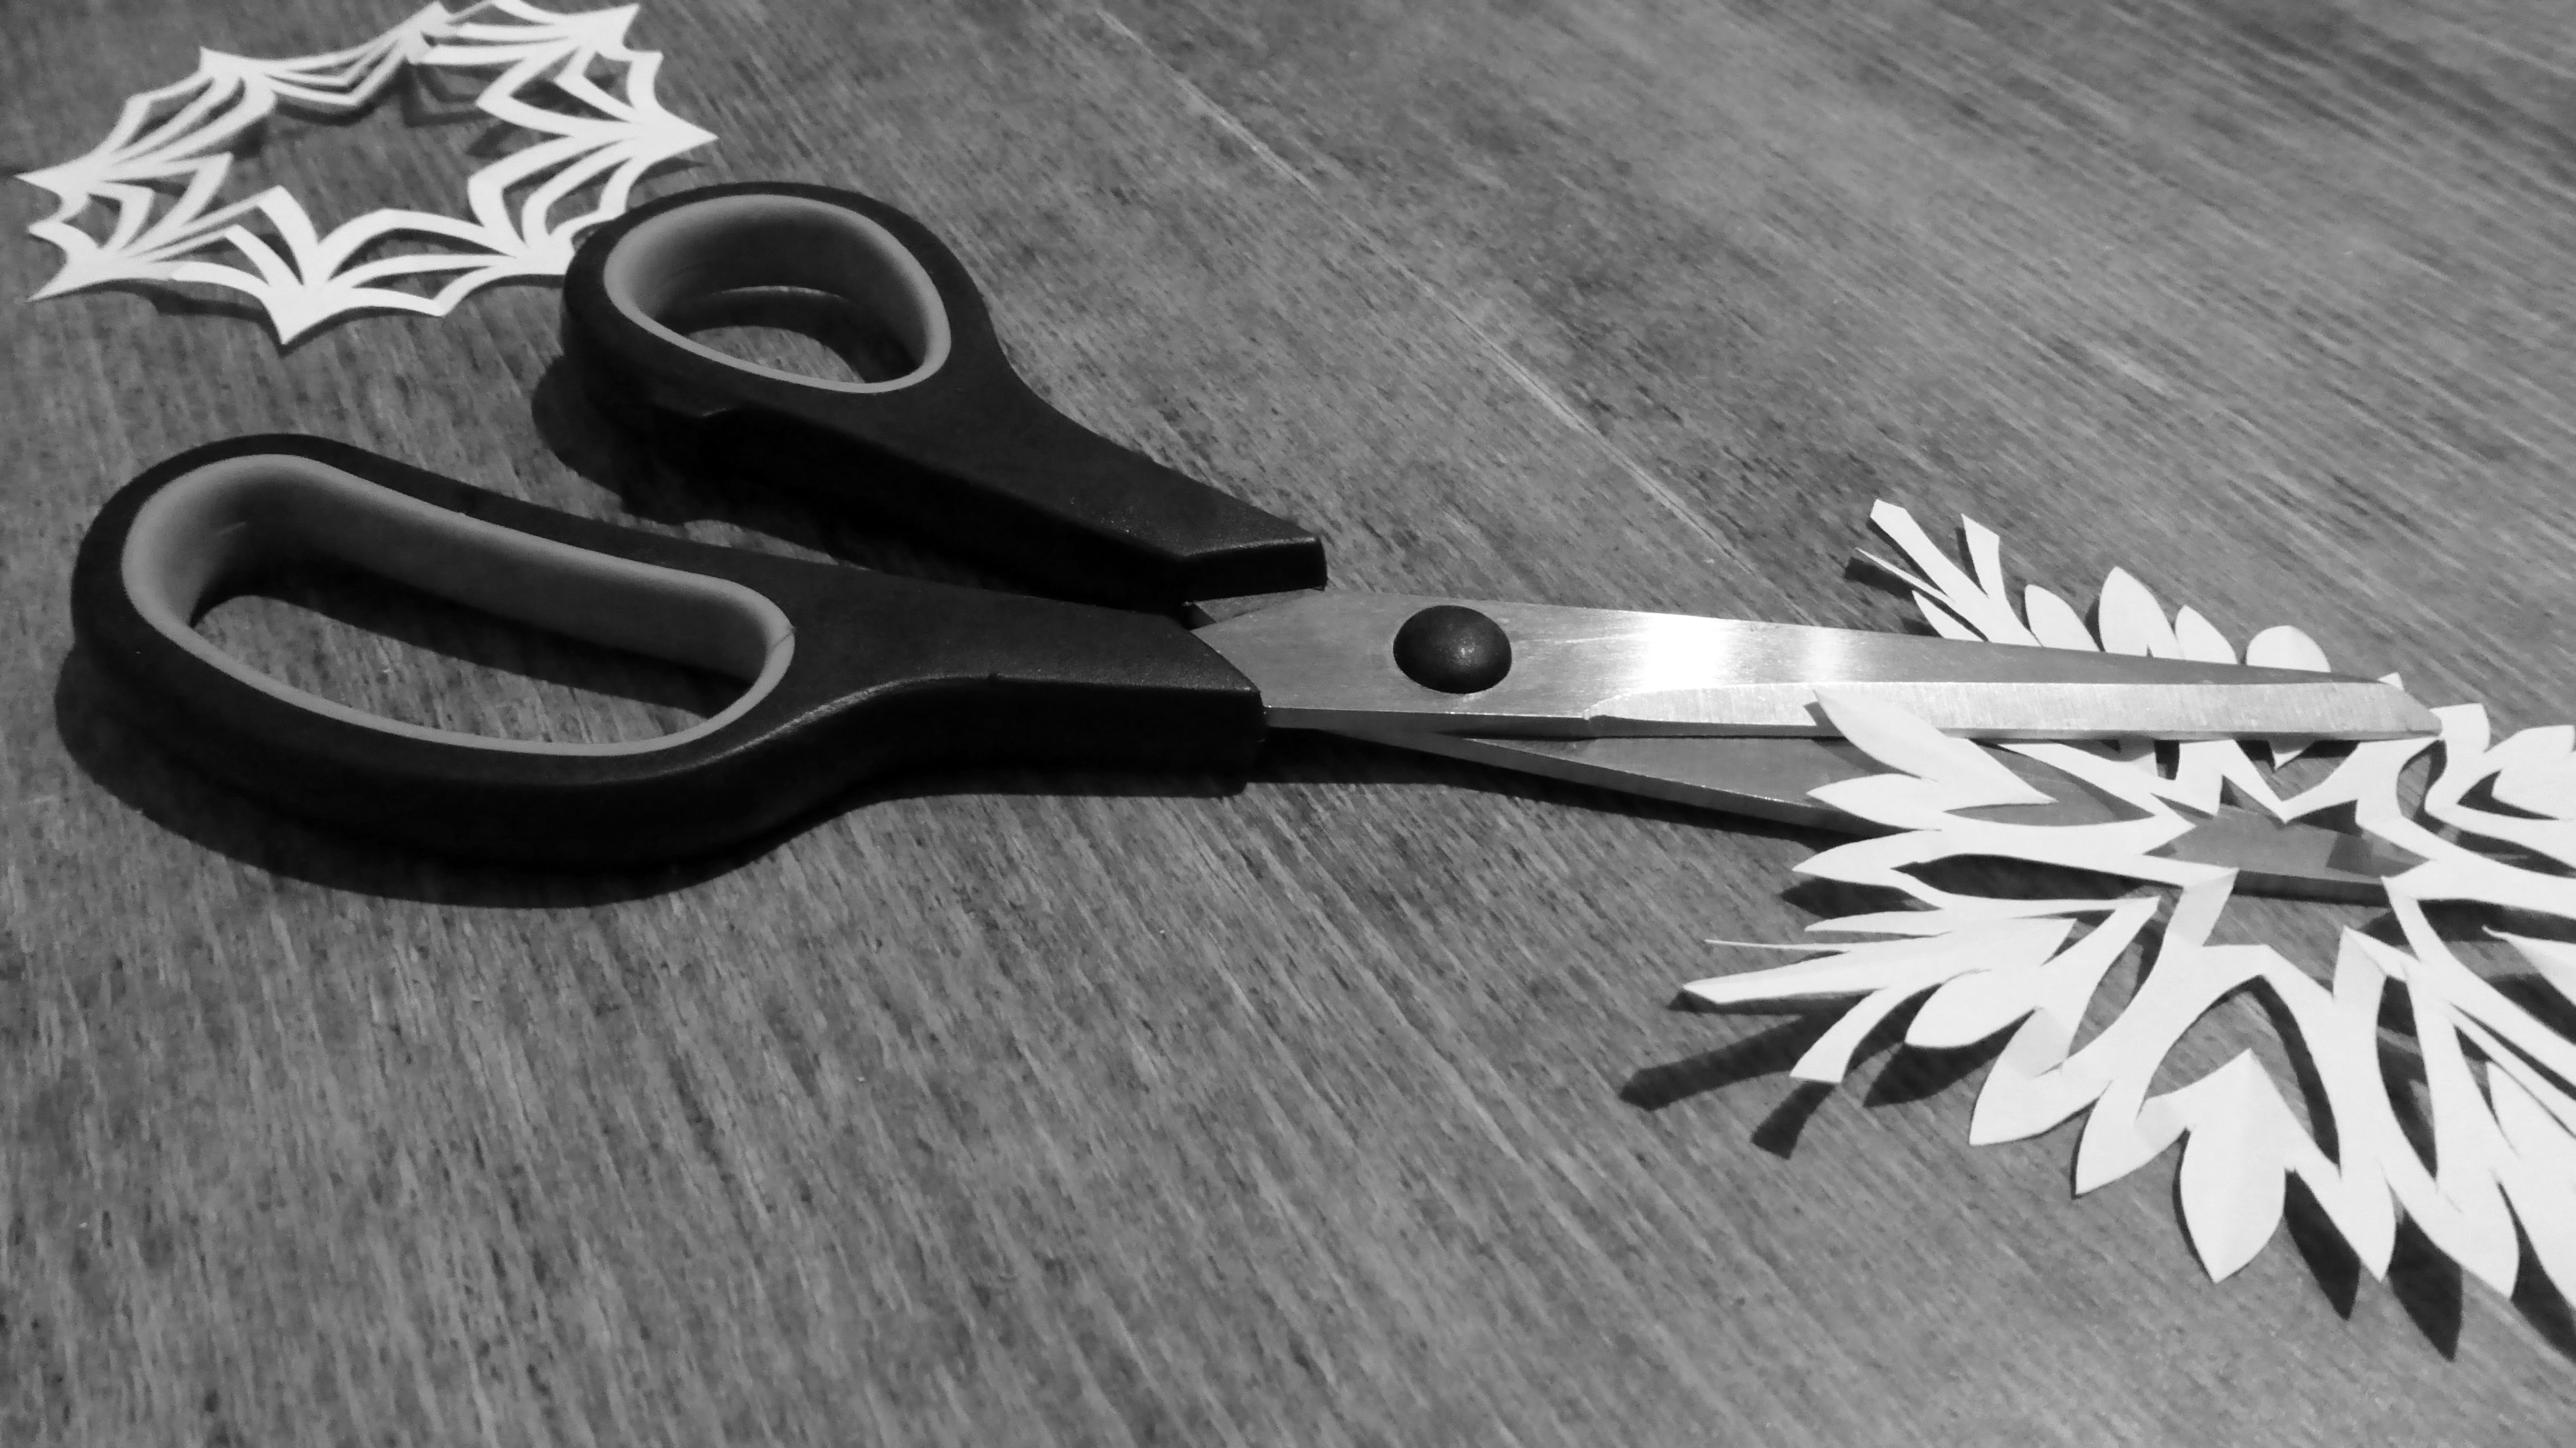
hand, sharp, tool, metal, office, paper, black white, cut, scissors, office supplies, household scissors, craft scissors